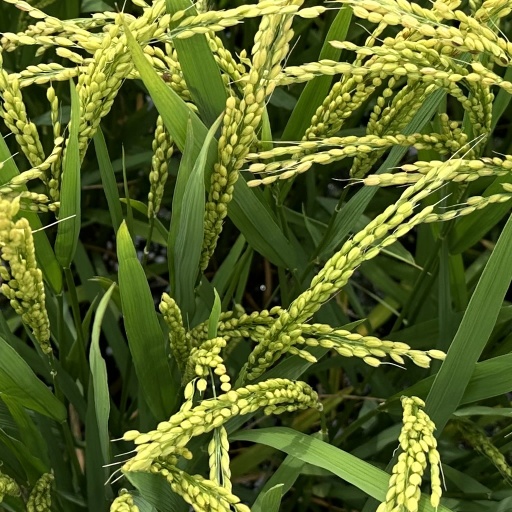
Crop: rice